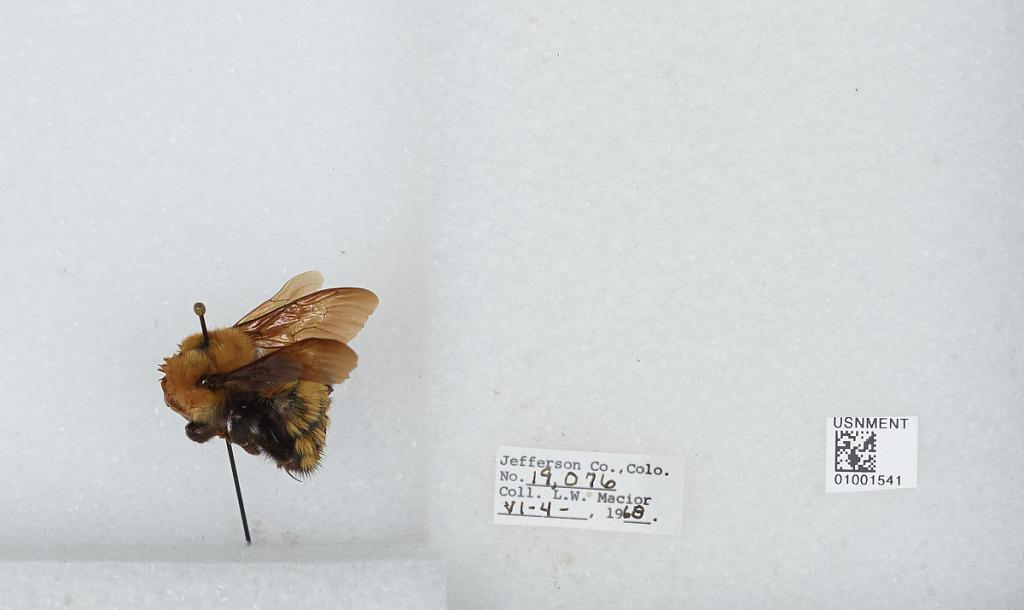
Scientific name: Bombus (Fervidobombus) fervidus fervidus (Fabricius)
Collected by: L. Macior
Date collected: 1968-6-4
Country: United States
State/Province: Colorado
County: Jefferson
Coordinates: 39.59, -105.25